Barbara McClintock

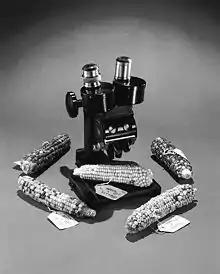
McClintock's microscope and ears of corn on exhibition at the National Museum of Natural History in Washington, D.C.

In 1957, McClintock received funding from the National Academy of Sciences to start research on indigenous strains of maize in Central America and South America. She was interested in studying the evolution of maize through chromosomal changes, and being in South America would allow her to work on a larger scale. McClintock explored the chromosomal, morphological, and evolutionary characteristics of various races of maize. After extensive work in the 1960s and 1970s, McClintock and her collaborators published the seminal study "The Chromosomal Constitution of Races of Maize", leaving their mark on paleobotany, ethnobotany, and evolutionary biology. See Kass (2024, Chapter 9), for extensive details of McClintock's research and influence on the cytogenetics of the Races of Maize in Mexico and South America.